Kevin Clarke (politician)

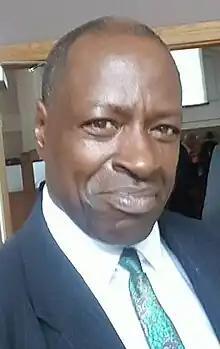

Kevin Mark Clarke (born March 21, 1964) is a Canadian activist, perennial candidate, and former educator, who is the founder and former leader of The People's Political Party. He is considered one of the most recognizable homeless persons in the city of Toronto, campaigning on "the people's rights."